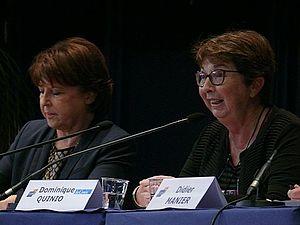
Martine Aubry et Dominique Quinio aux Semaines Sociales de France 2014 à l'Université Catholique de Lille (Nord, France).
Dominique Quinio, née le 8 octobre 1952, est une journaliste, directrice du journal quotidien La Croix de 2005 à 2015, présidente des Semaines sociales de France depuis 2016 et membre du Comité consultatif national d'éthique depuis 2016.